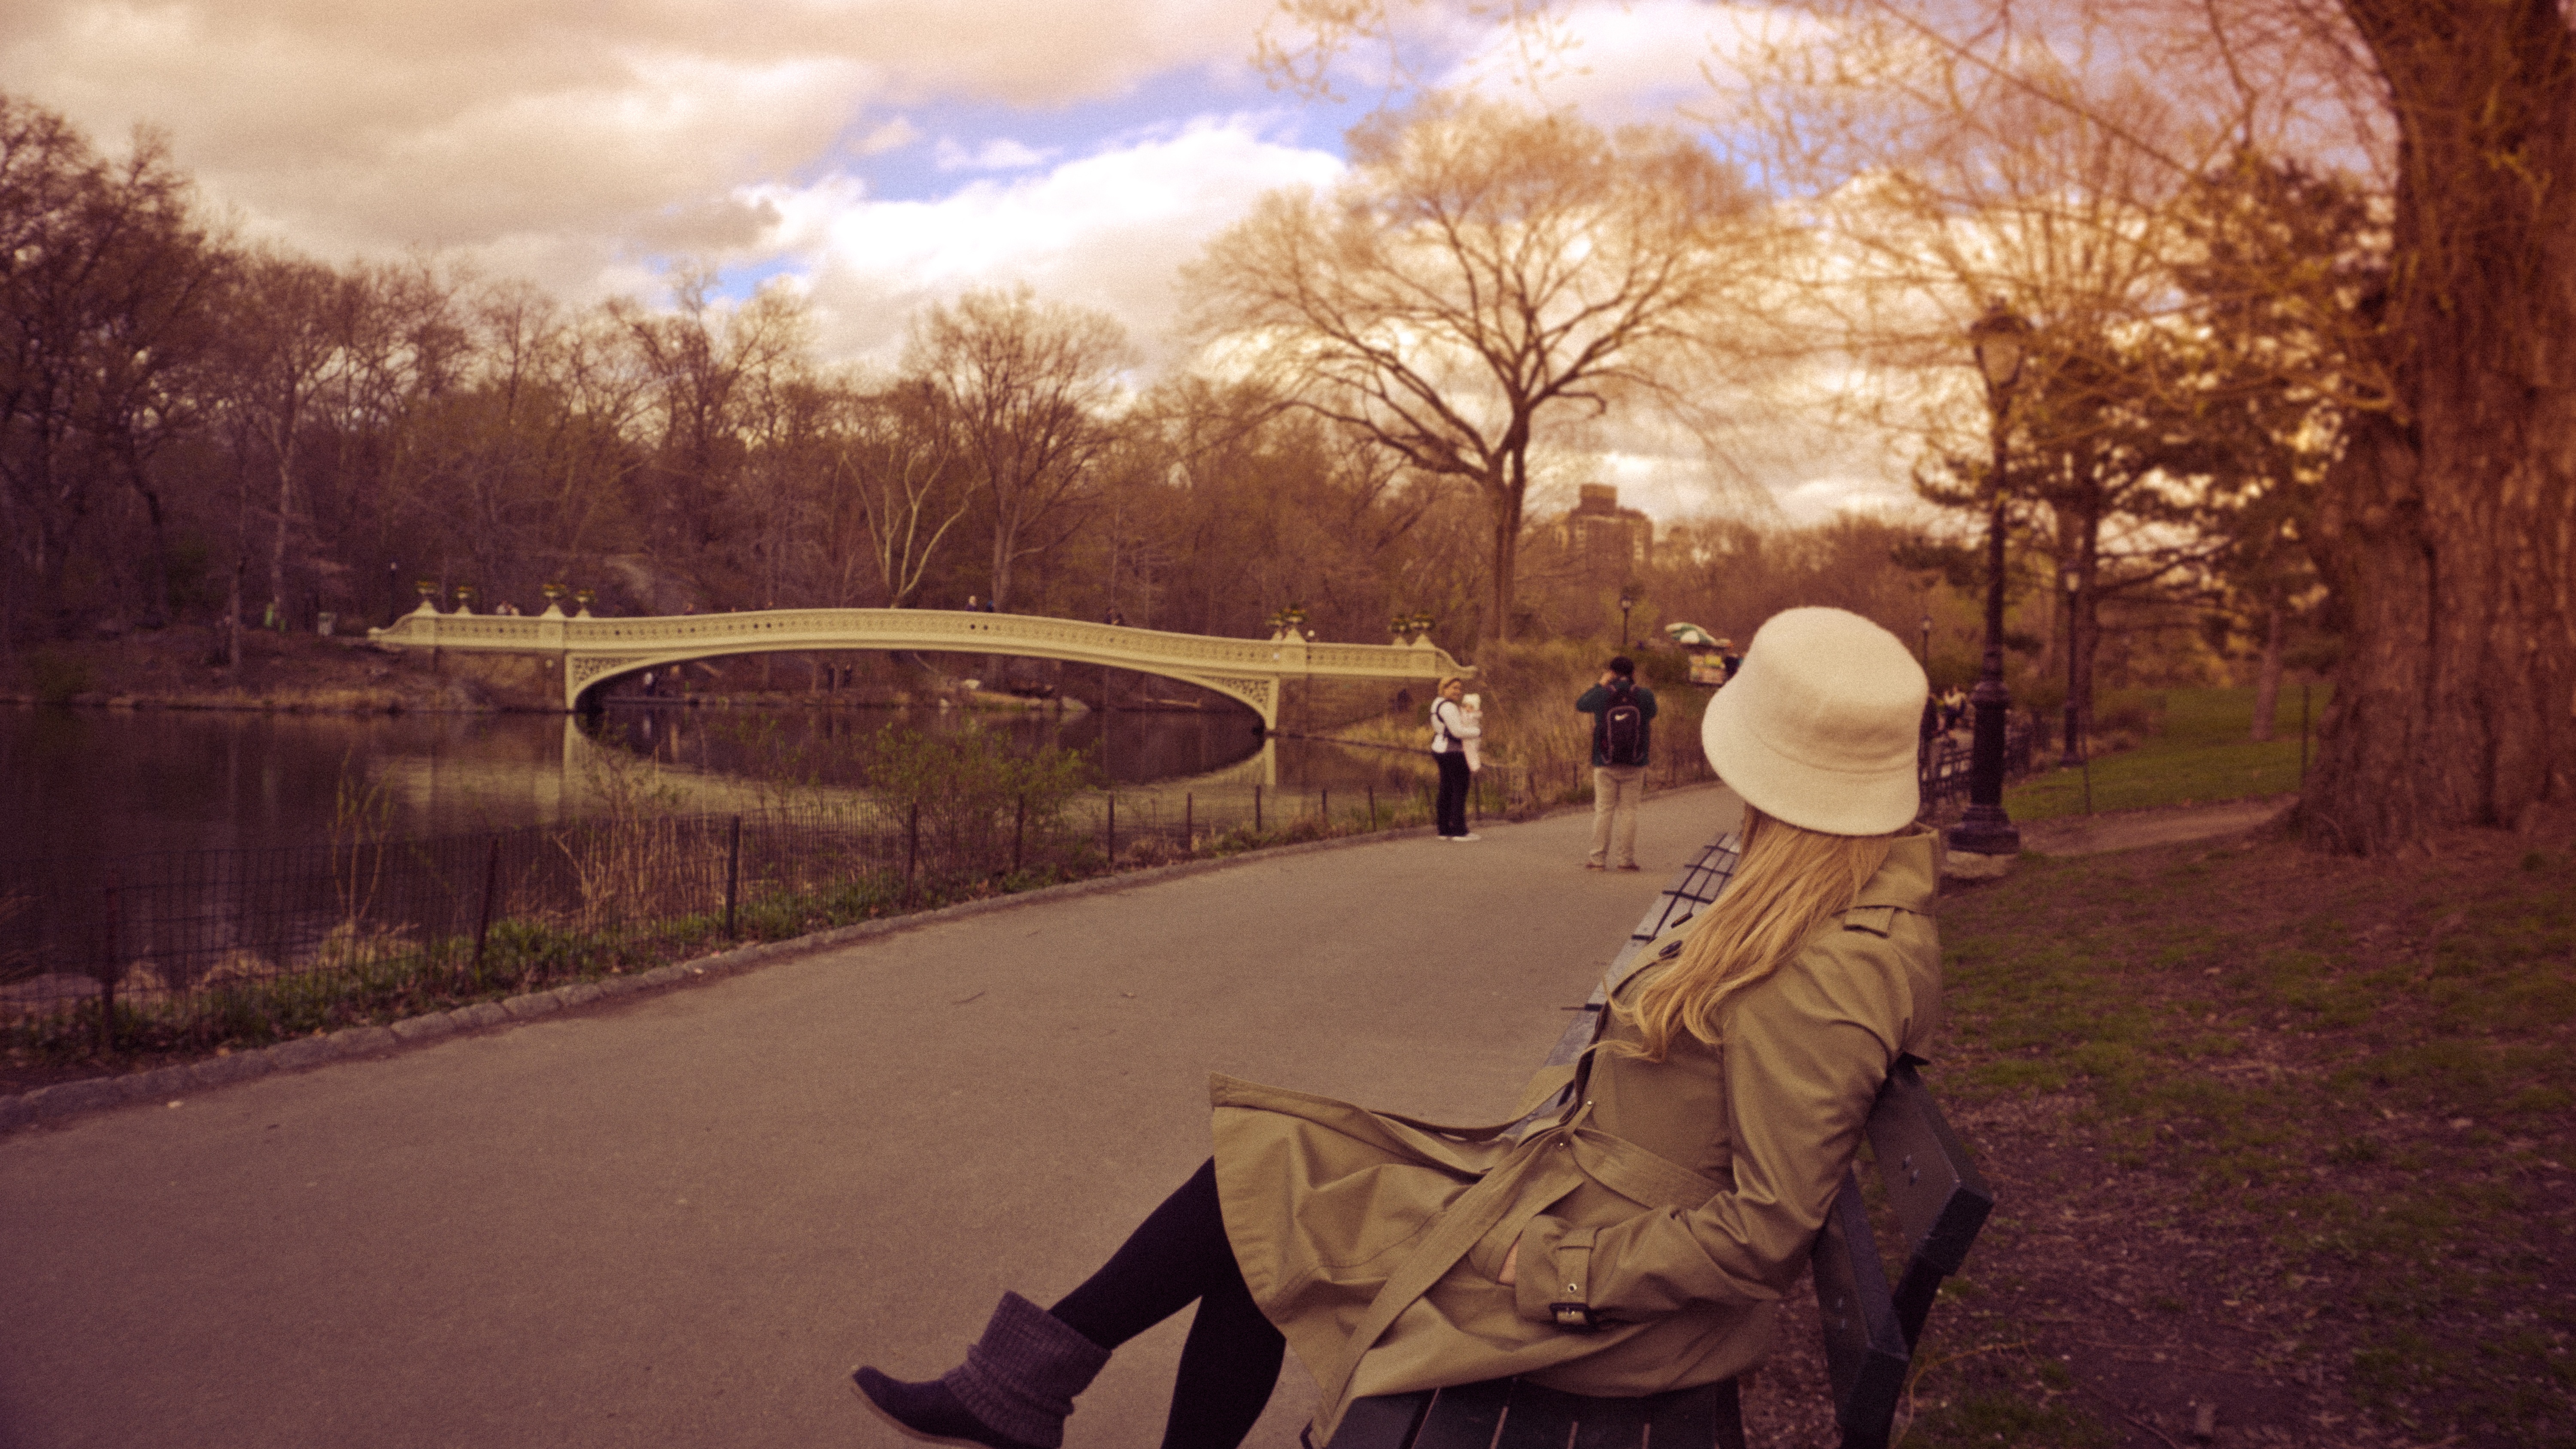
tree, water, architecture, sky, woman, sunset, bridge, skyline, bench, photography, sunlight, morning, lake, building, city, manhattan, new york city, cityscape, downtown, travel, evening, spring, sitting, autumn, usa, america, landmark, blue, lady, season, central park, trees, photograph, new, york, in the park, cherry tree, atmospheric phenomenon